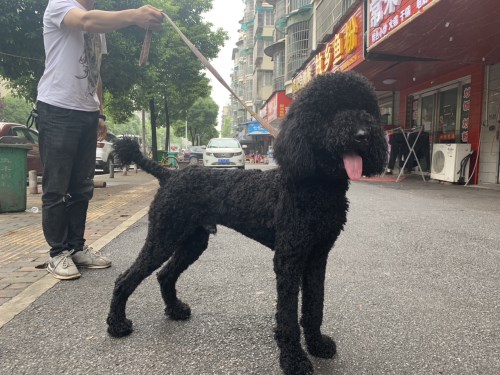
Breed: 316-n000118-standard_poodle